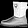
Label: Ankle boot